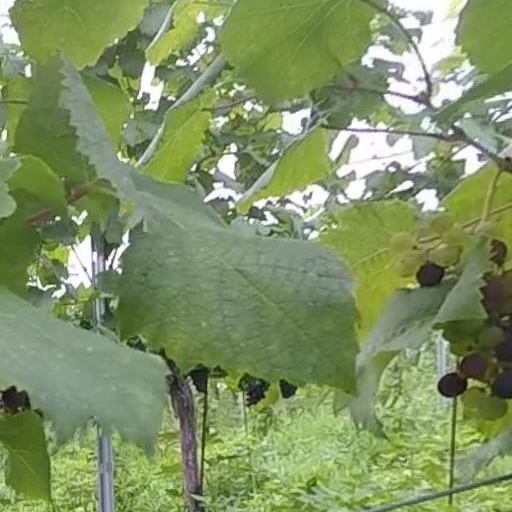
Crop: grape